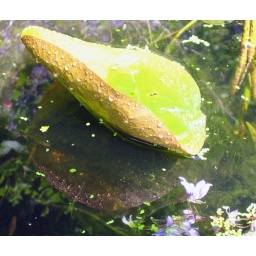
Look for the tadpole near the blue flower